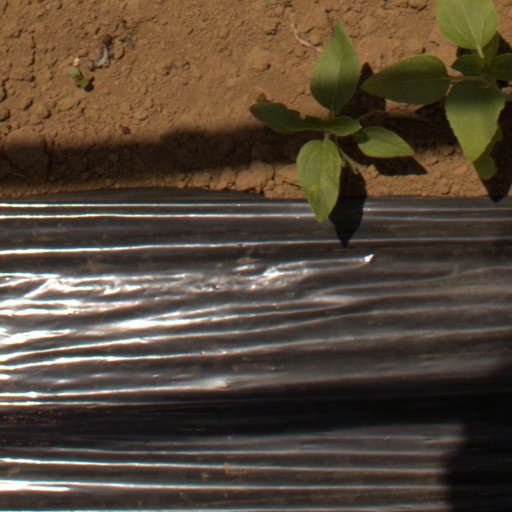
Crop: Jerusalem artichoke